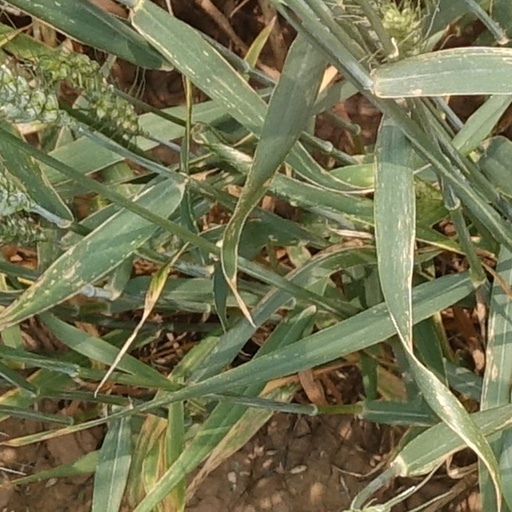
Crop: wheat